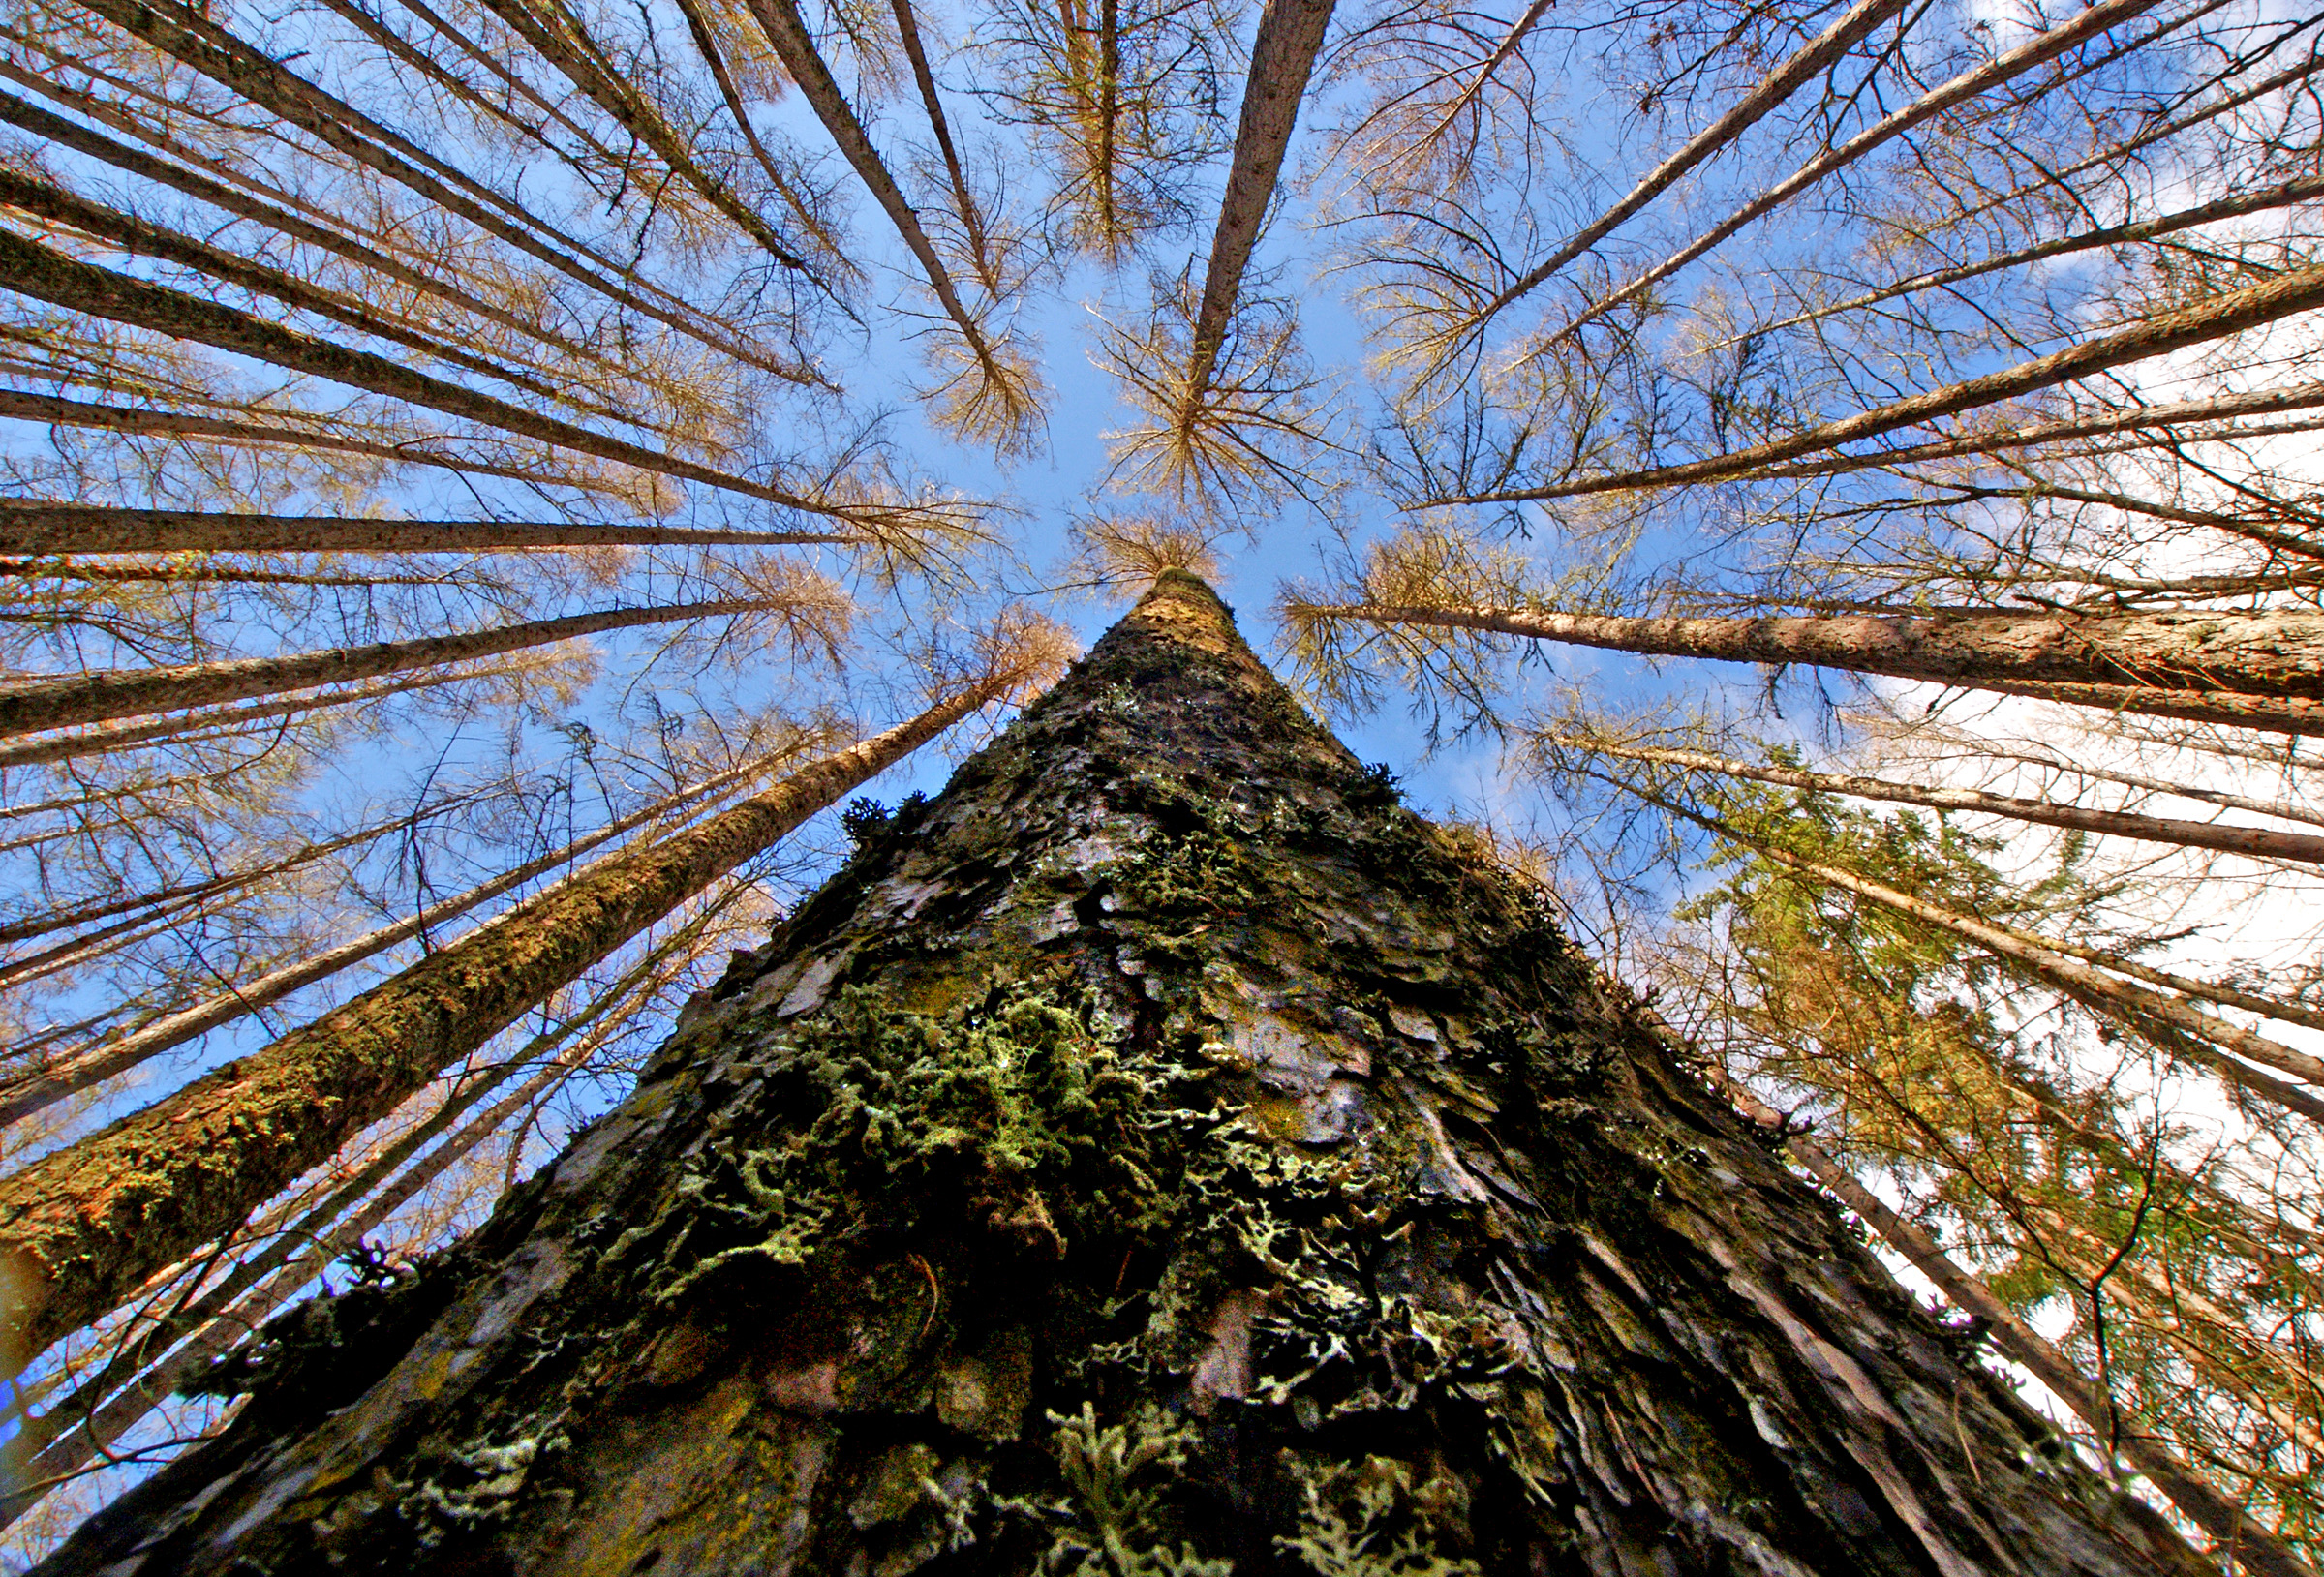
tree, nature, forest, branch, snow, winter, plant, wood, sunlight, leaf, trunk, tower, autumn, season, trees, larixdecidua, forrest, explored, flickrelite, habitat, sonydslra300, larchtrees, talltrees, woody plant